Herbert Fuchs

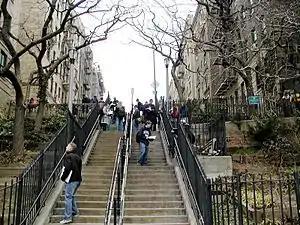
Stairs from Pinehurst Avenue to West 181st Street in Washington Heights (formerly known as "Frankfurt-on-the-Hudson"), the area in Manhattan where the Fuchs family lived

Herbert Oscar Fuchs was born on September 20, 1905, in New York City. His parents Alfred Fuchs and Paula Hacker came from Vienna, Austria, and settled in Manhattan's Washington Heights, then home to many Germans-speakers. His father had been a lawyer in Vienna, but in New York he studied law at New York University and opened in law office in the "Yorkville" section on New York's Upper East Side. Fuchs had two brothers, Walter and Vernon. He attended Townsend Harris Hall (then on the campus of the City College of New York). In 1924, he graduated from City College with a BS in social sciences. In 1928, he graduated with a JD degree in law from New York University.